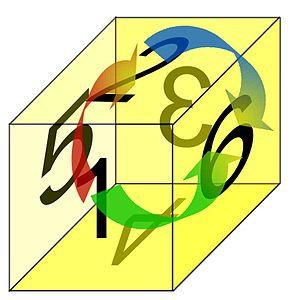
Illustration du groupe fini des rotations du cube. Jean-Luc W 23 avril 2006 à 01:01 (CEST)
En mathématiques, et plus particulièrement en algèbre linéaire, le concept de vecteur propre est une notion algébrique s'appliquant à une application linéaire d'un espace dans lui-même. Il correspond à l'étude des axes privilégiés, selon lesquels l'application se comporte comme une dilatation, multipliant les vecteurs par une même constante. Ce rapport de dilatation est appelé valeur propre, les vecteurs auxquels il s'applique s'appellent vecteurs propres, réunis en un espace propre. Le graphique de la figure 1 illustre ces notions.